Lorraine Feather

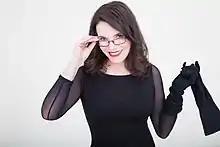
Feather in 2014

Lorraine Feather (born Billie Jane Lee Lorraine Feather; September 10, 1948) is an American singer, lyricist, and songwriter.